Nights of Horror

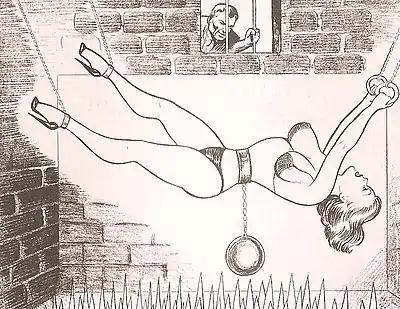
A scene of bondage from "Night of Horror" No. 16.

Nights of Horror is an American series of fetish comic books, created in 1954 by publisher Malcla, drawn by comic artist Joe Shuster, who is also one of the original creators of Superman. The comic stories were written by an author under the pseudonym Clancy, who also used other pseudonyms for different issues of the books. The stories are based on situations of BDSM, bondage, torture, and sexual slavery, featuring both men and women as the tormentors and victims. The series was important in the conviction of Jack Koslow in 1954, during the trial of the Brooklyn Thrill Killers. The books themselves were seized and banned first by New York City, then by the State of New York for violating obscenity laws, and the case went to the Supreme Court of the United States. The Court determined that the ban was not in violation of First Amendment rights, and upheld New York's request for destroying copies of "Nights of Horror". Shuster was never named as the illustrator until Gerard Jones published the information in 2004.